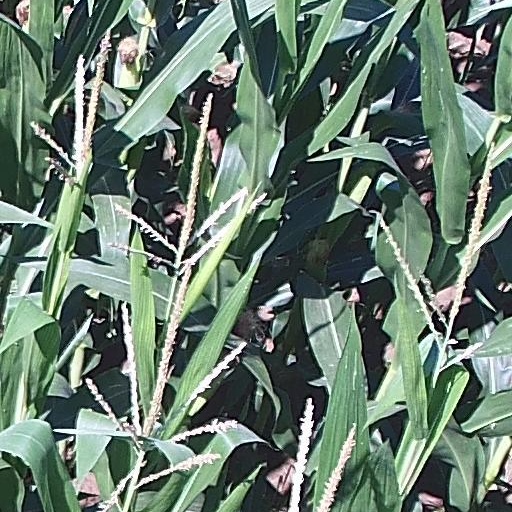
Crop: maize; corn